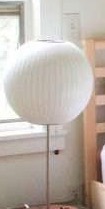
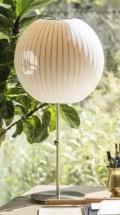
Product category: misc
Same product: yes